3D human–computer interaction

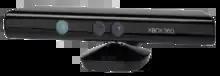
Kinect Sensor

The Microsoft Kinect device offers us a different motion capture technology for tracking.